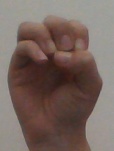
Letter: ha